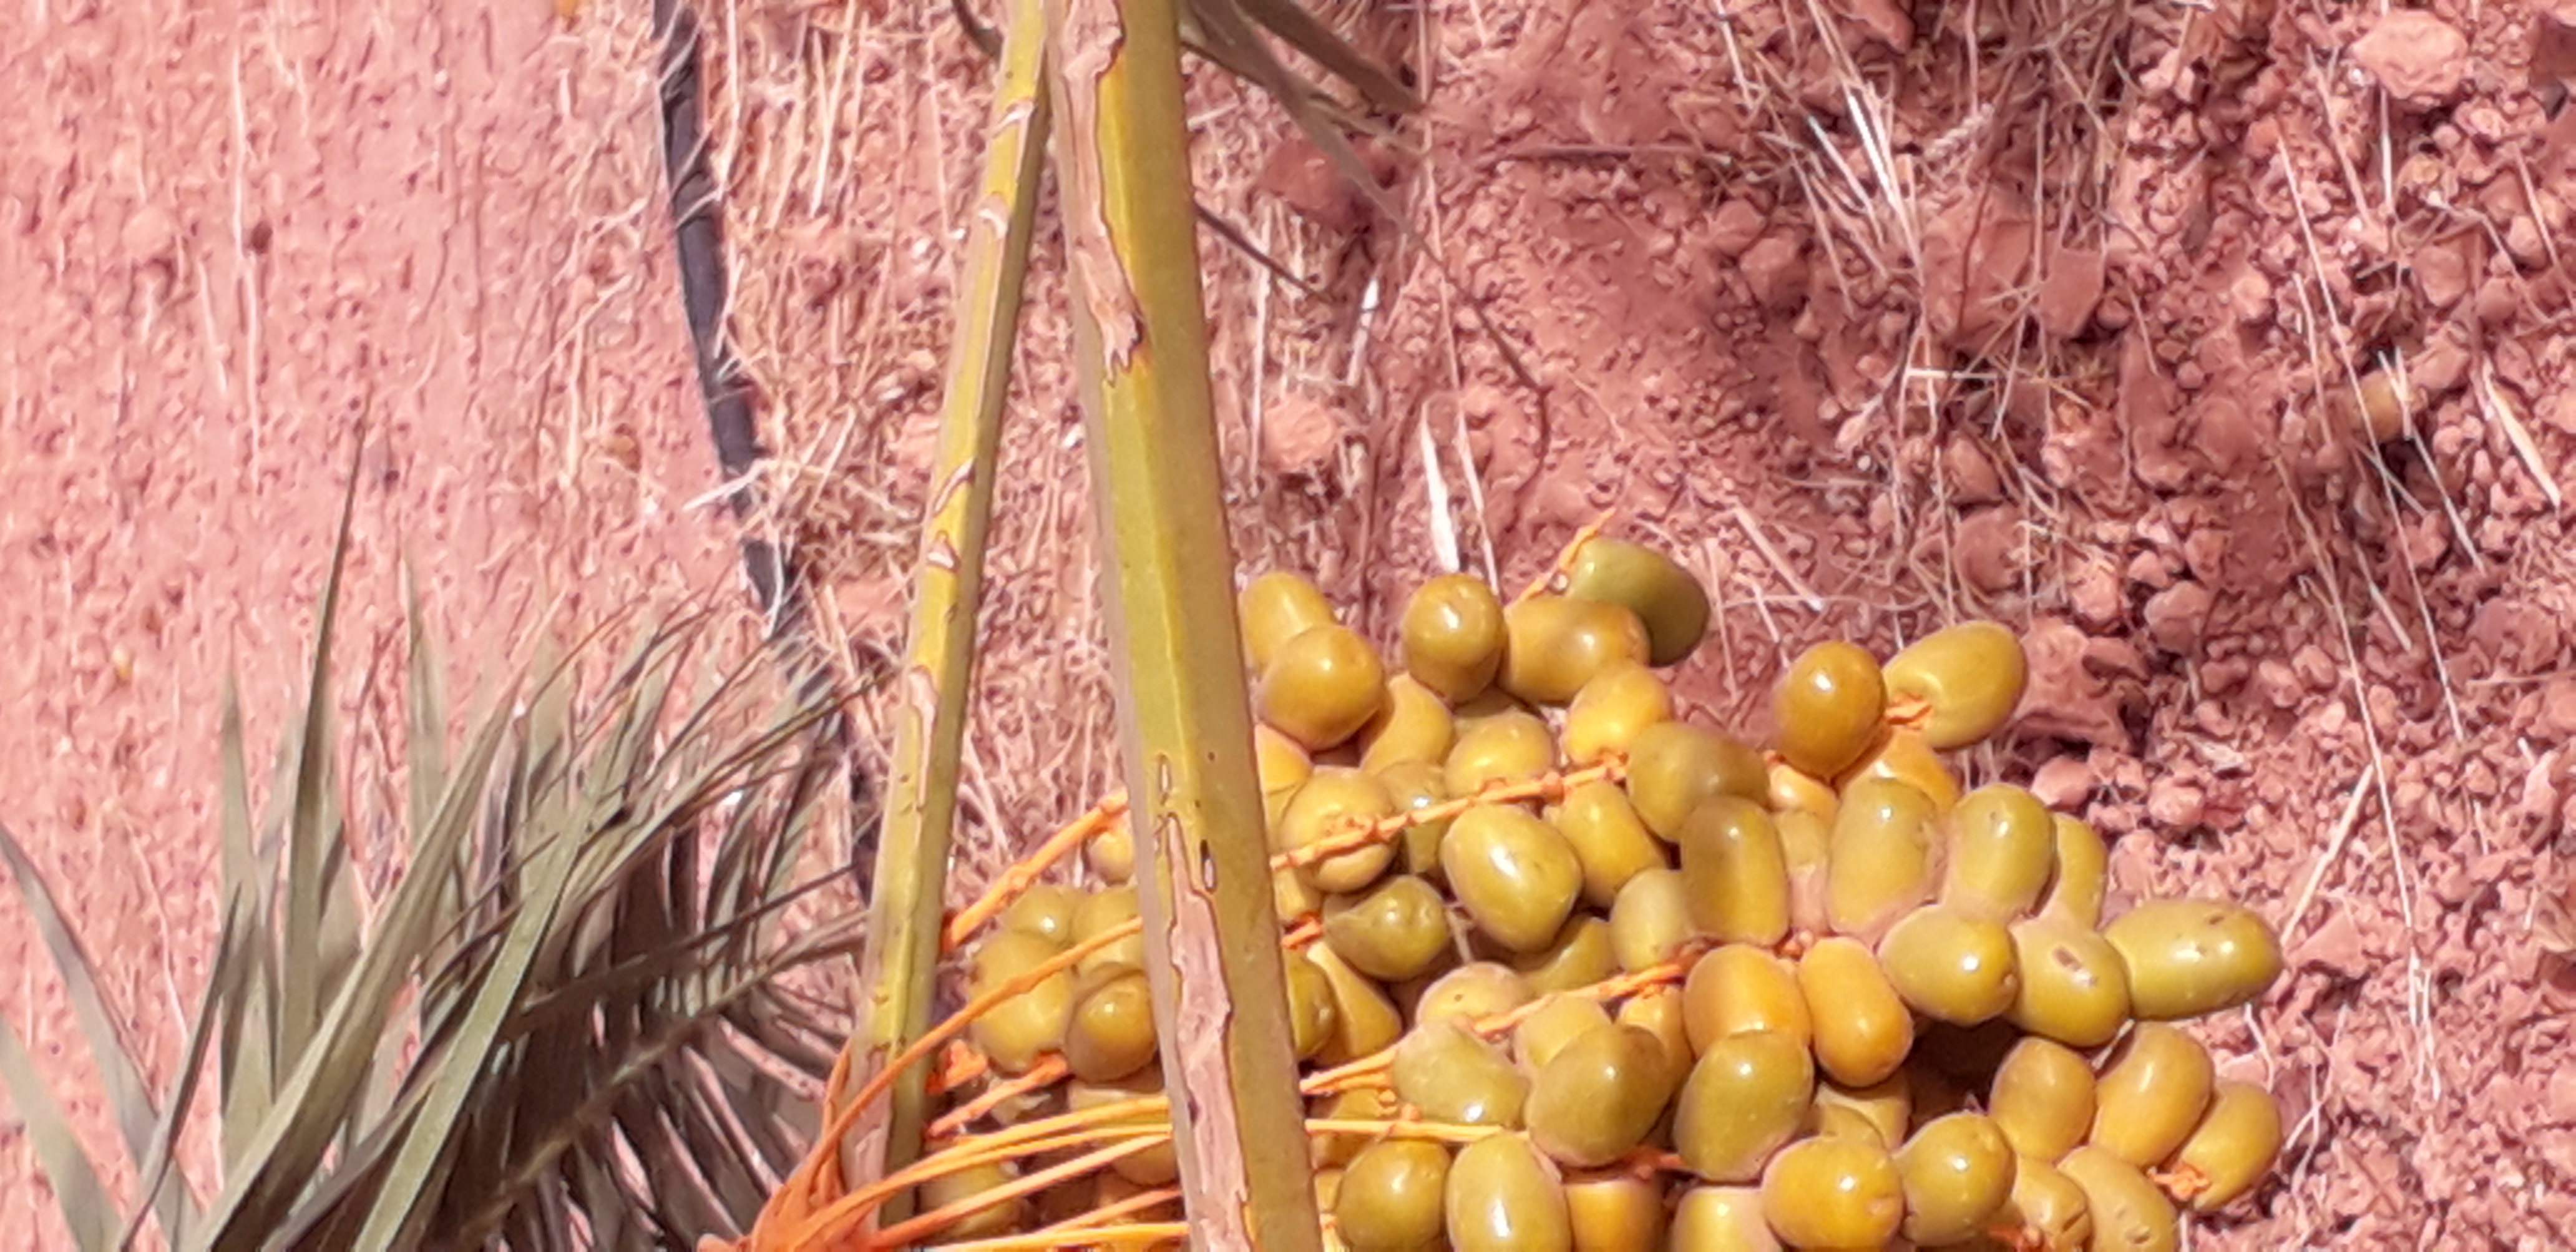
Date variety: Boufagous